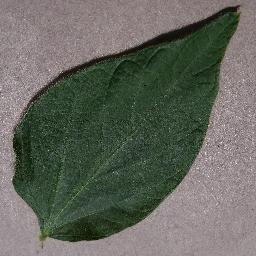
Label: Soybean___healthy